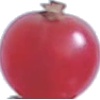
Label: redcurrant